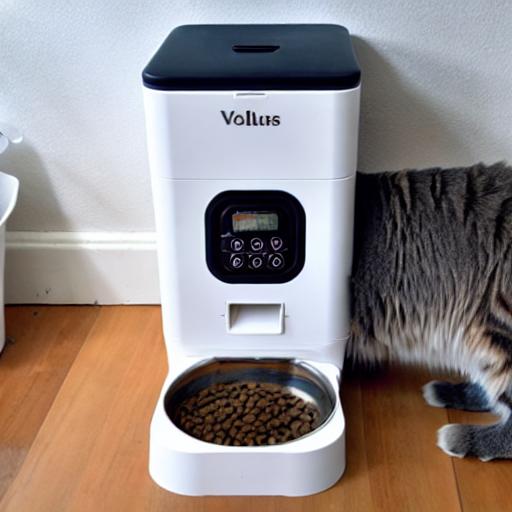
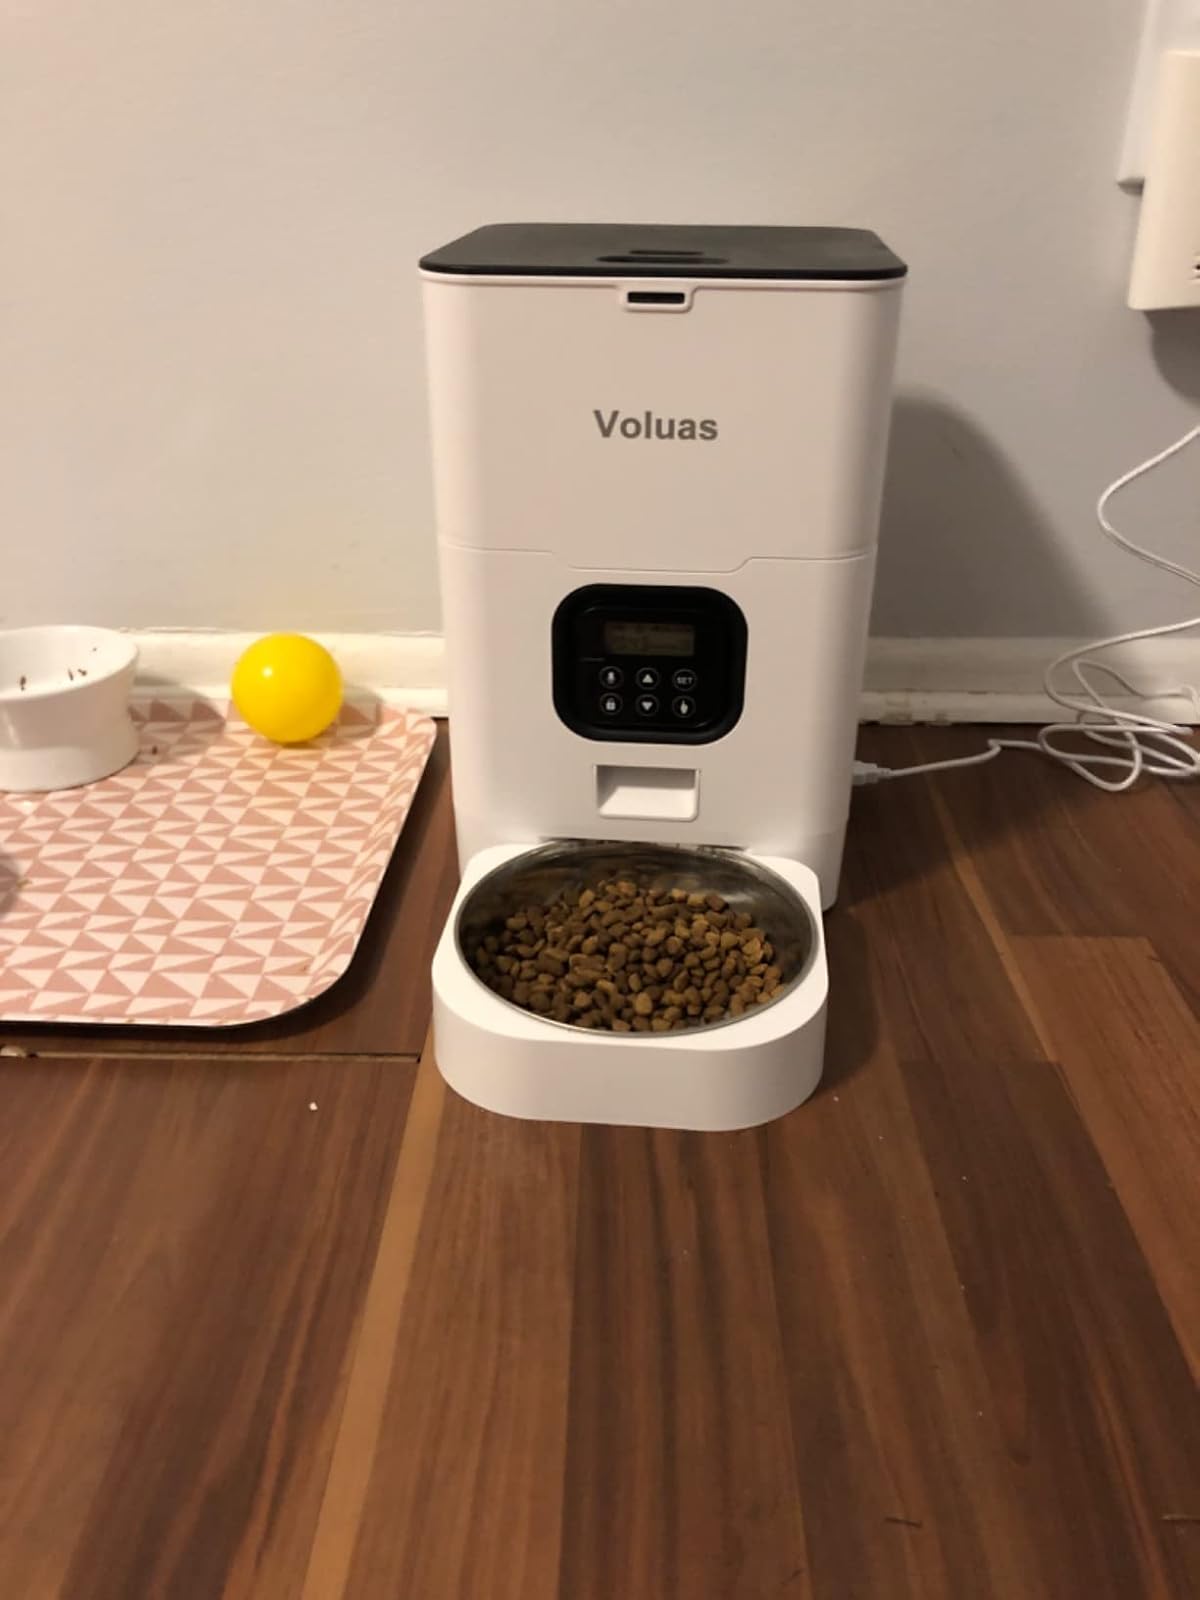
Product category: items_feeder
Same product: no